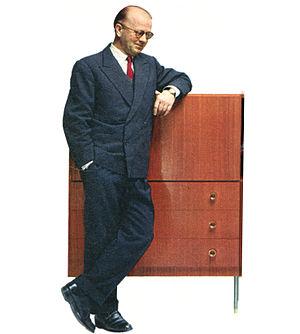
Marcel Gascoin portrait 1962
Marcel Gascoin, né le 24 août 1907 au Havre et mort le 29 octobre 1986 à Paris, est un décorateur spécialisé dans le « meuble de série », ayant joué un rôle majeur dans l'émergence d’un design français après la Seconde Guerre mondiale.